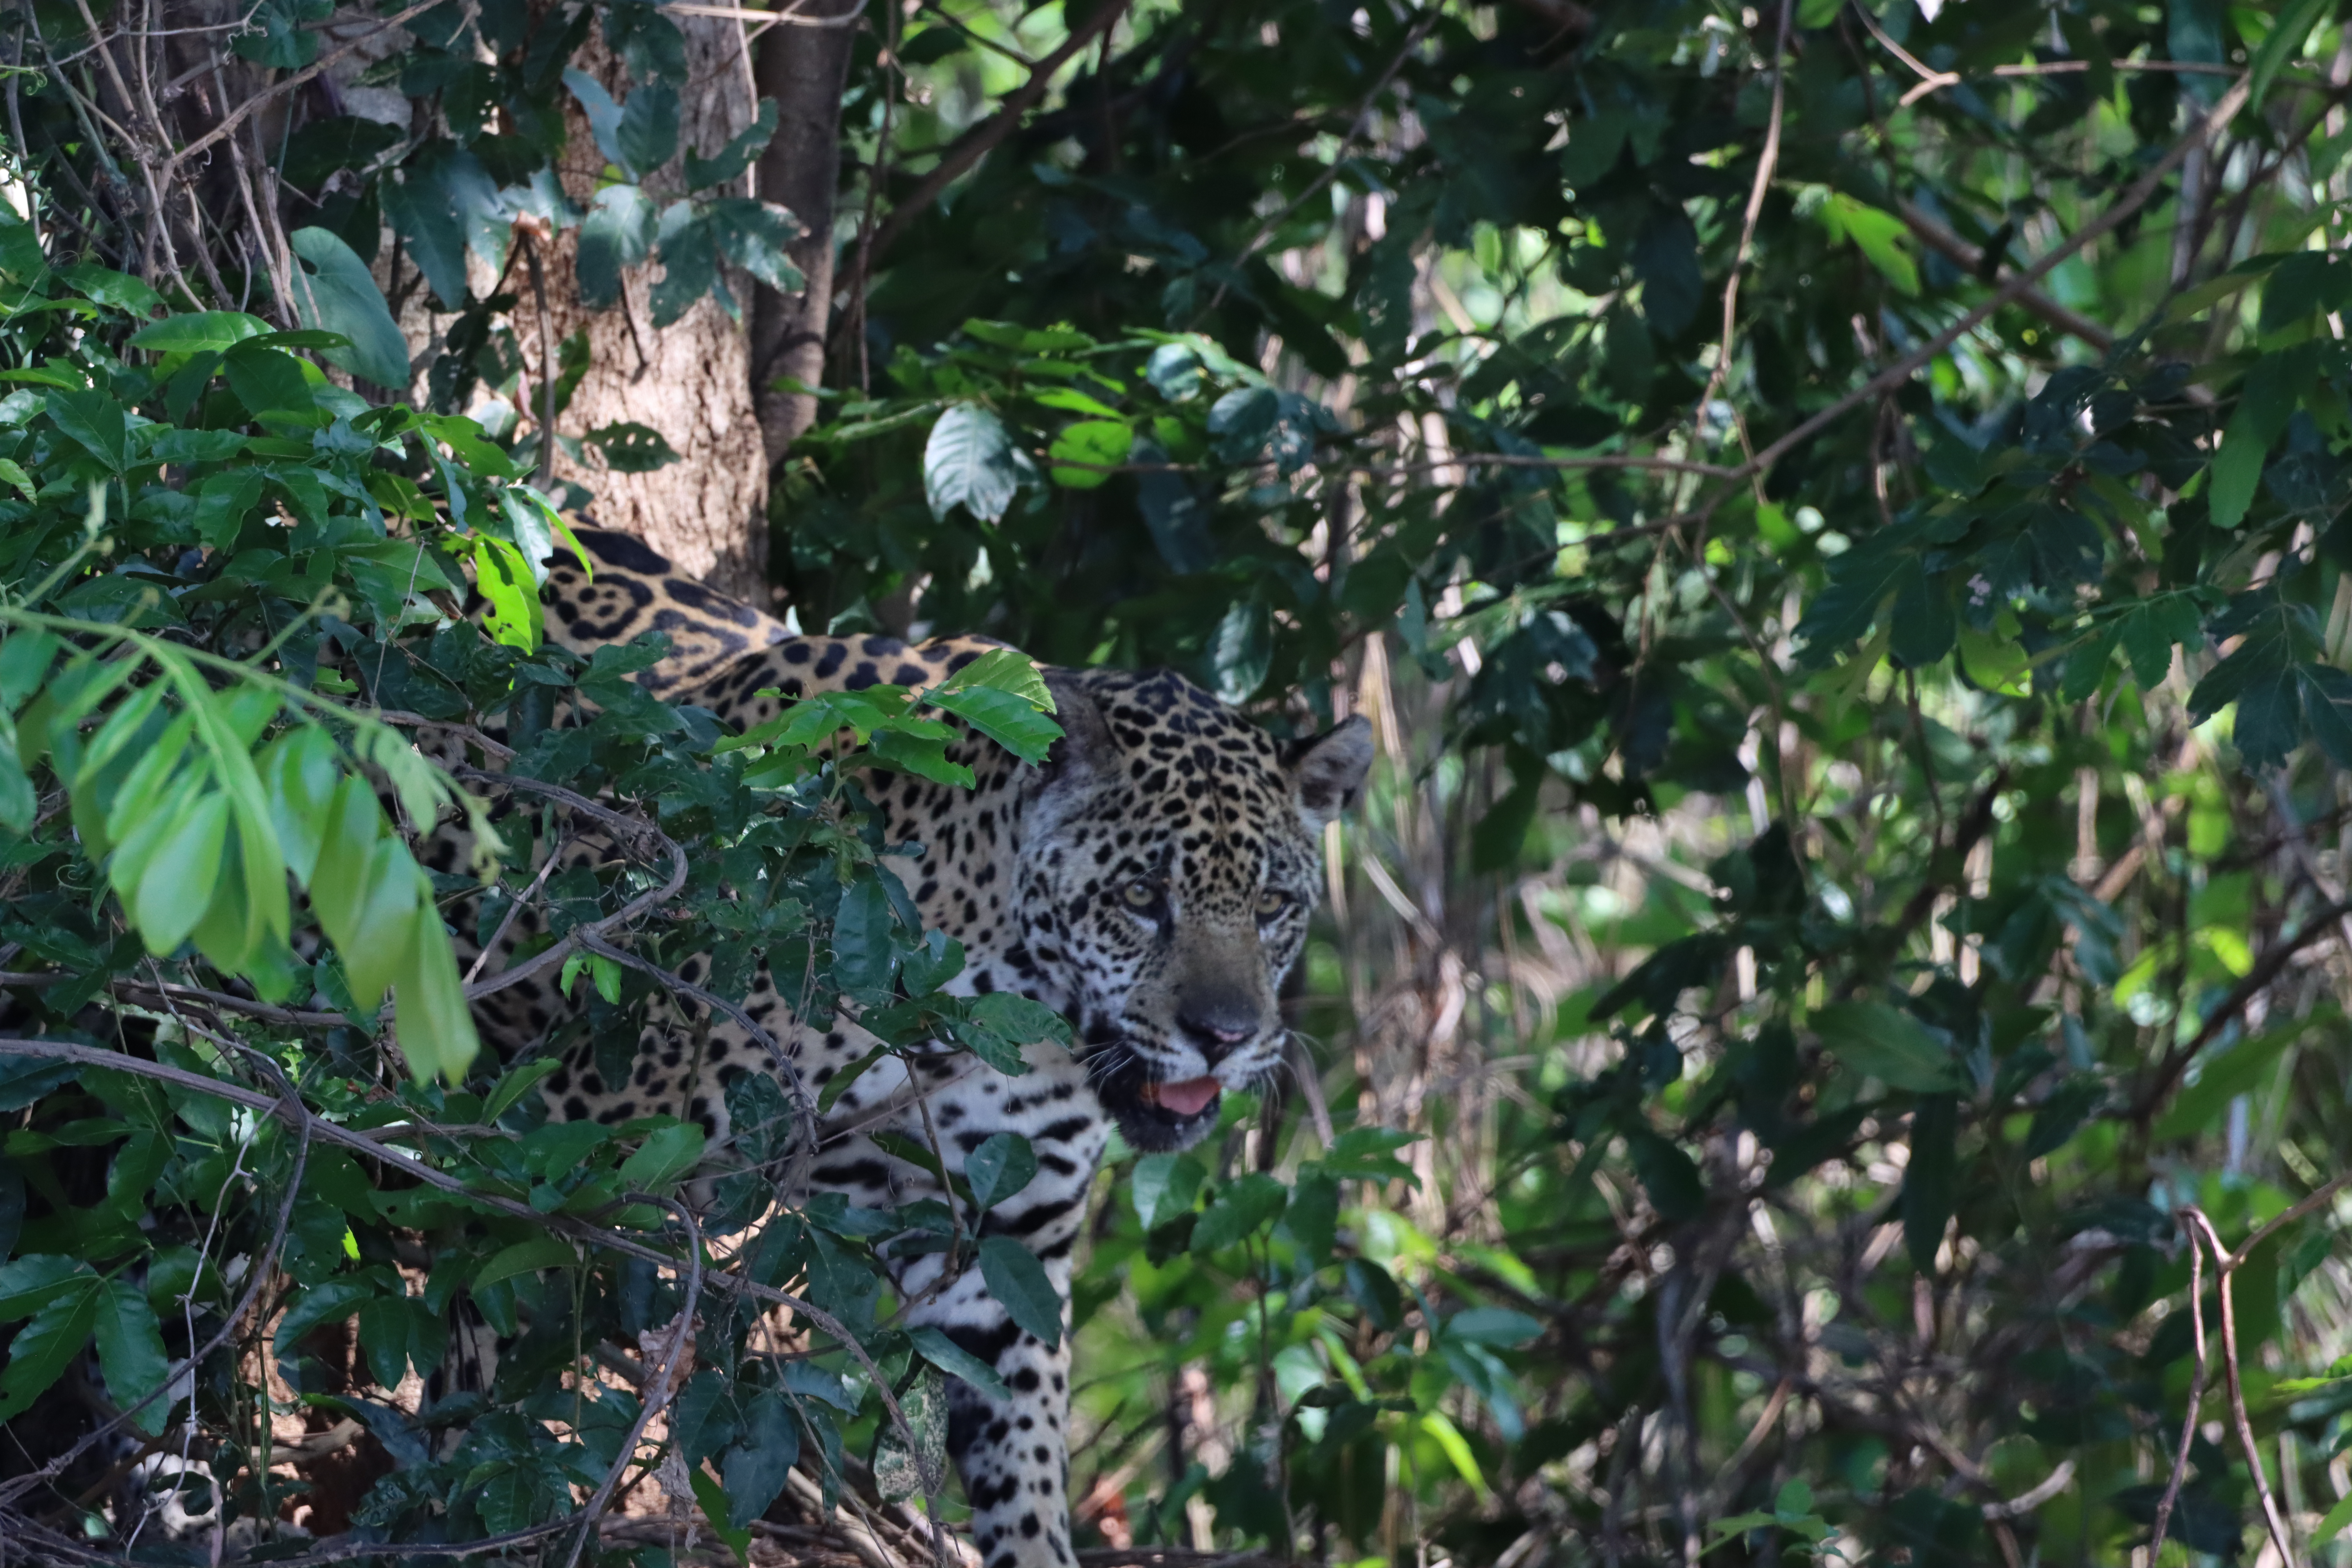
Jaguar: Katniss